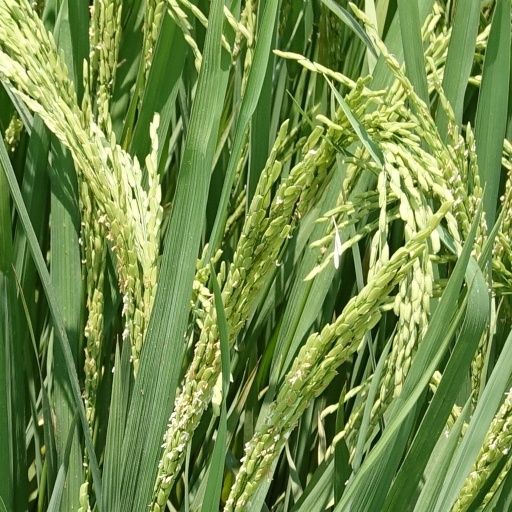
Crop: rice